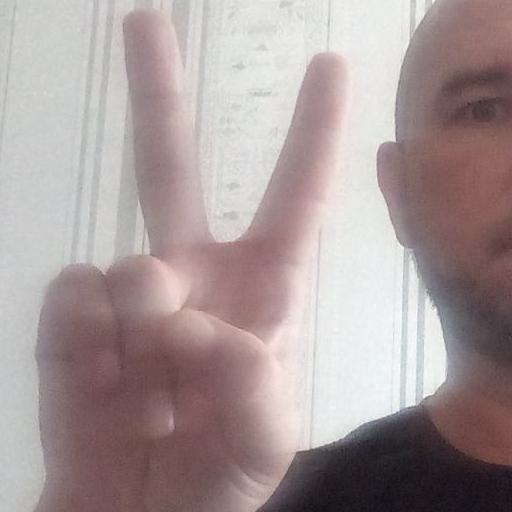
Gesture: peace